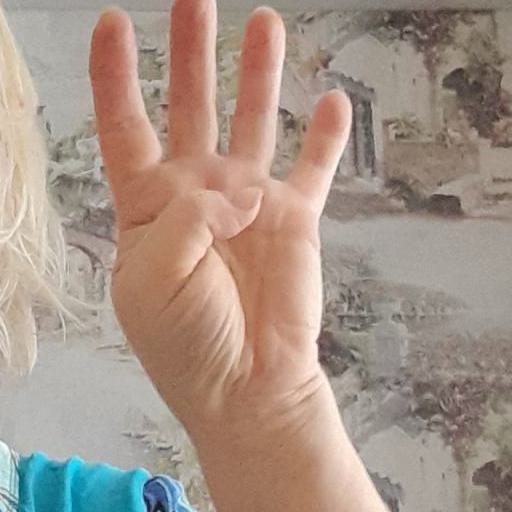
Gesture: four